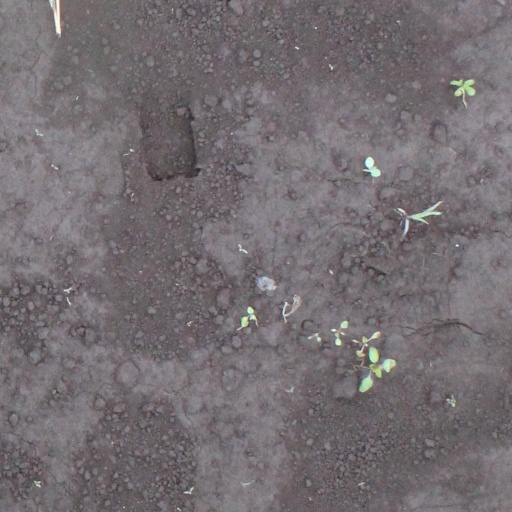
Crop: soybean